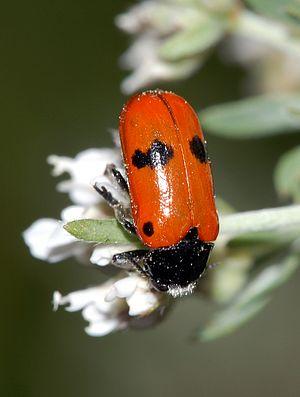
Clytra cf. quadripunctata, Bedarieux, Languedoc-Roussillon, France